Doug LaMalfa

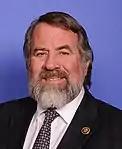
Official portrait, 2019

Douglas Lee LaMalfa (born July 2, 1960) is an American politician serving as the U.S. representative for California's 1st congressional district since 2013. A member of the Republican Party, his district, formerly the second-largest in the state after the 8th (now largely the 23rd), covers nearly all of interior Northern California, including Chico, Redding, and Susanville.